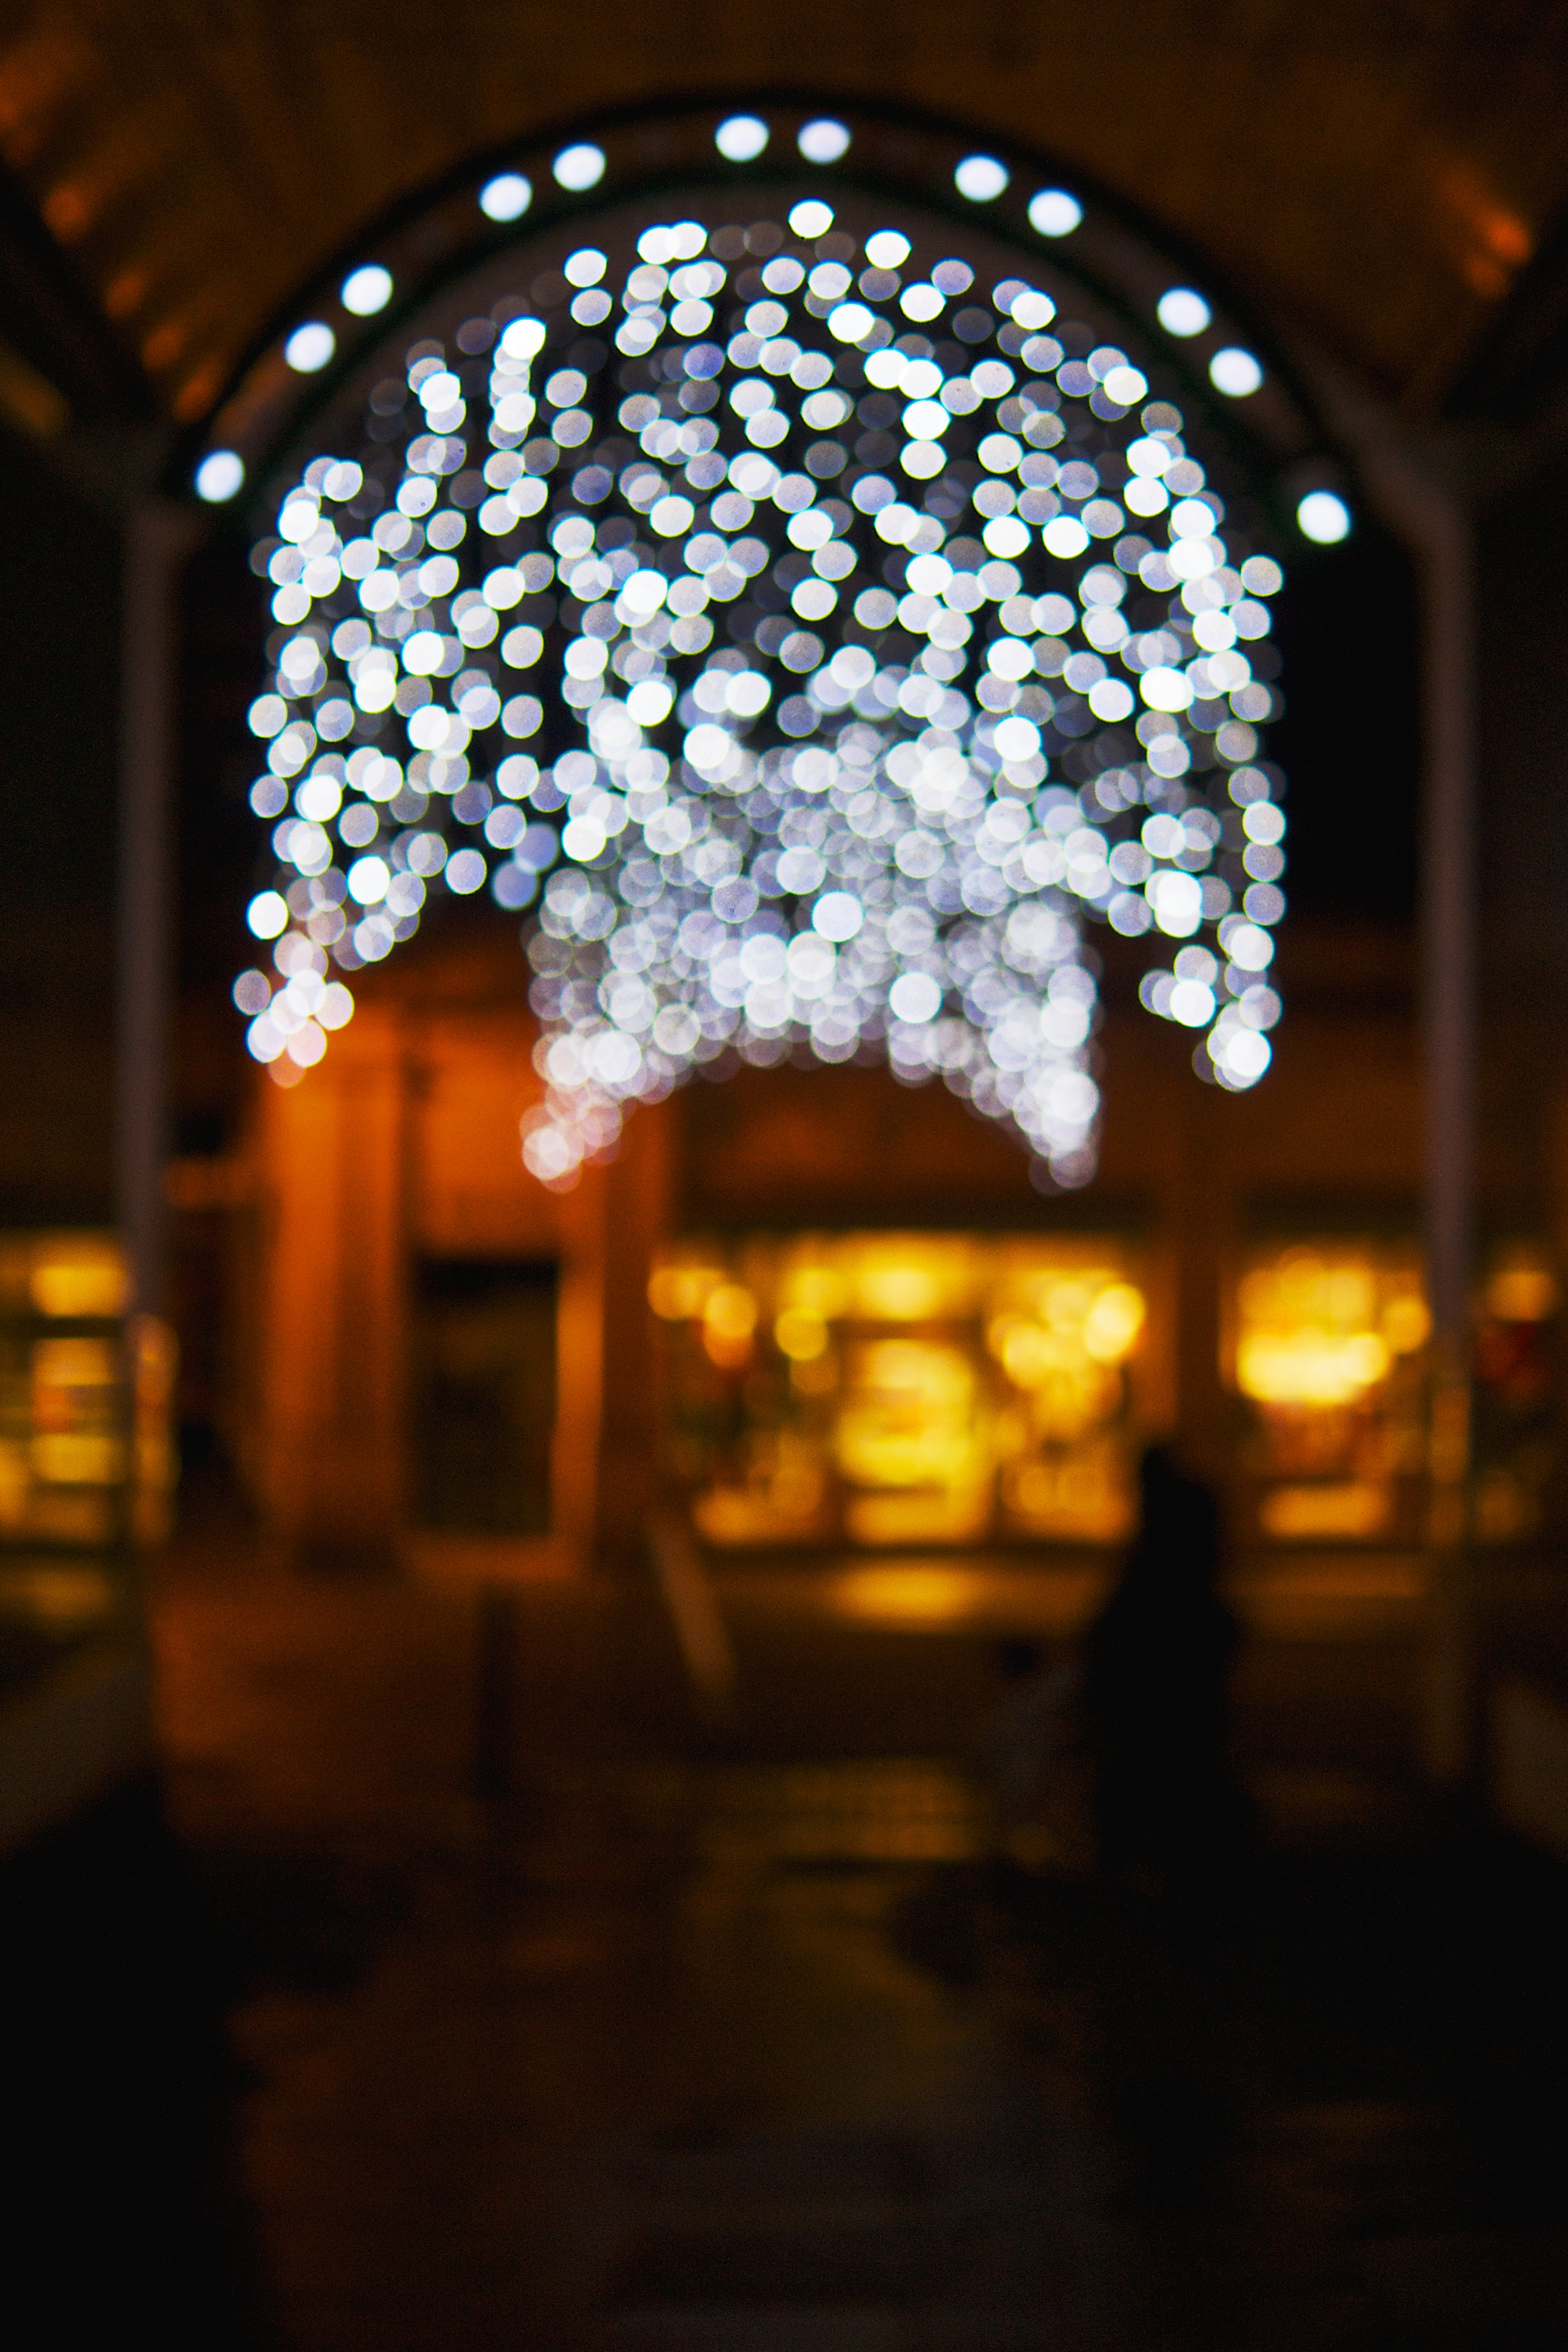
light, bokeh, blur, night, glass, evening, darkness, lighting, light fixture, sony, a700, stalbans